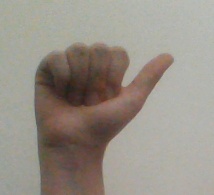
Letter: dhad